Aysha Akhtar

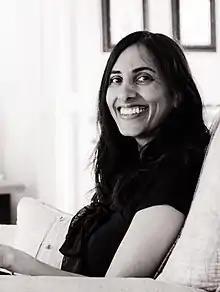

Aysha Akhtar is an American neurologist, public health specialist and animal ethicist. Akhtar is co-founder, CEO, and President of the Center for Contemporary Sciences. She is a US veteran.